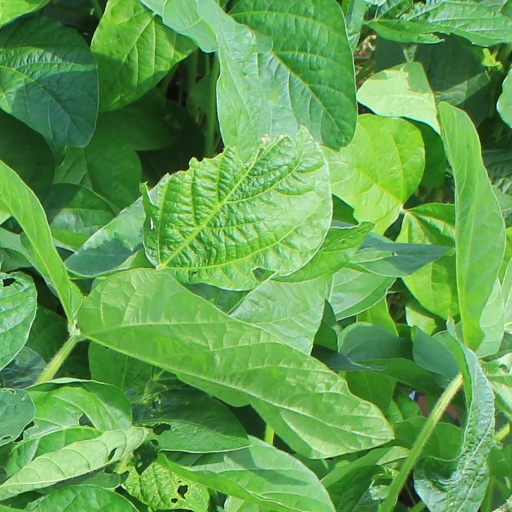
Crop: soybean